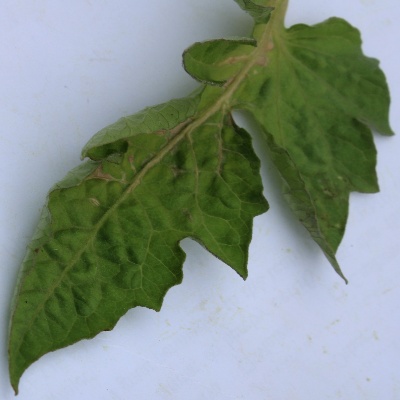
Crop: Tomato
Condition: leaf curl